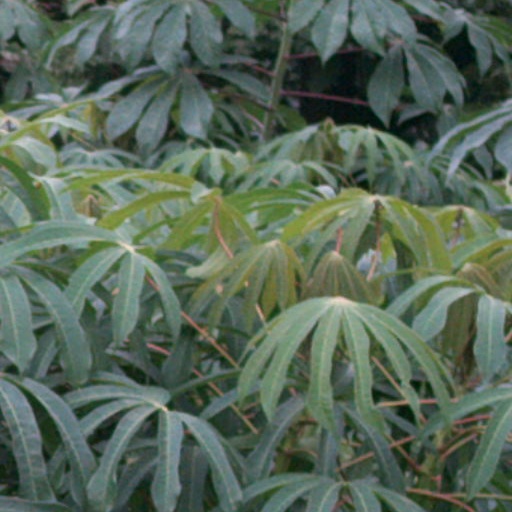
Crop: cassava